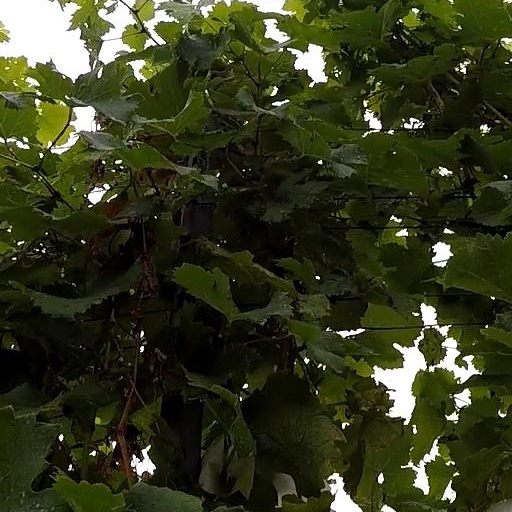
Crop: grape